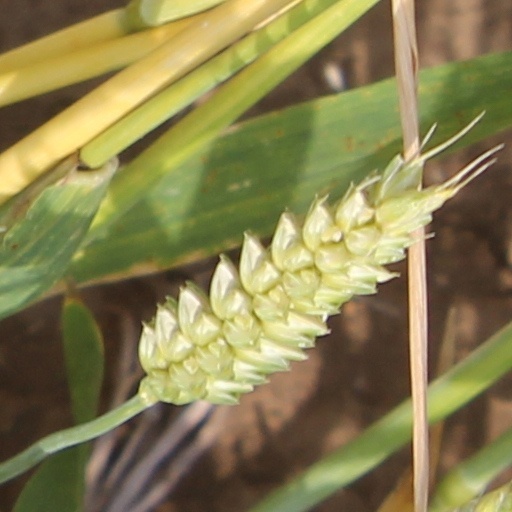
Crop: wheat